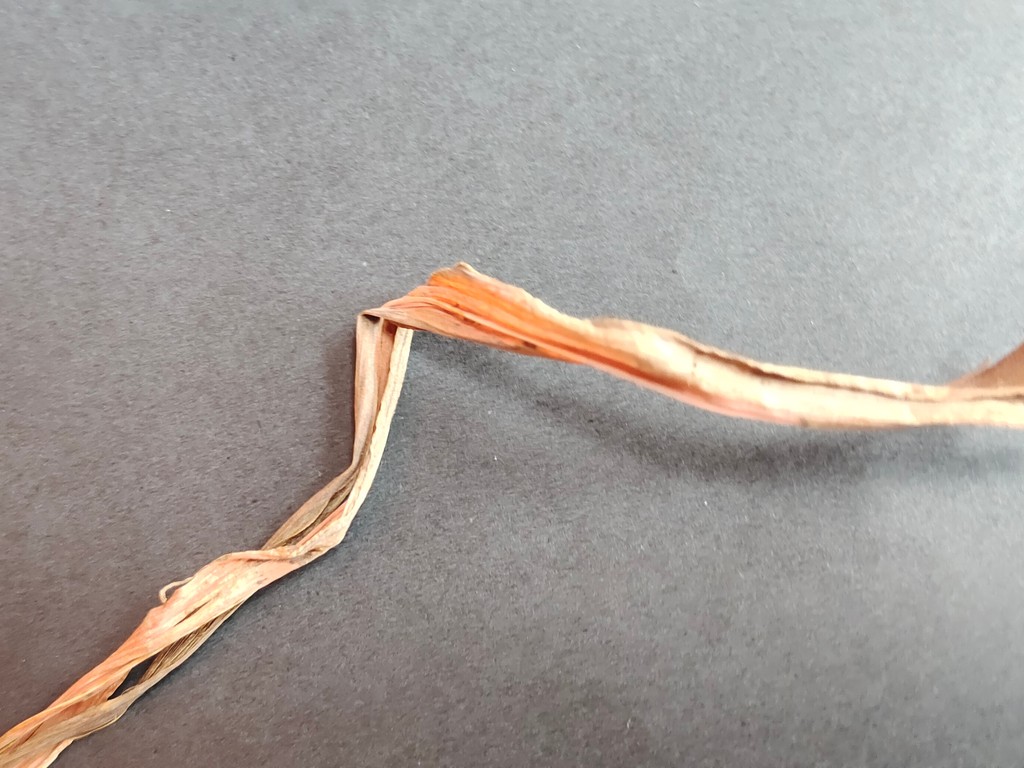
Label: Dried